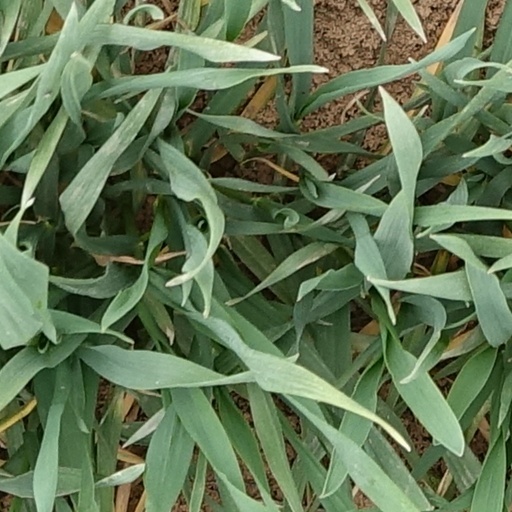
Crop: wheat